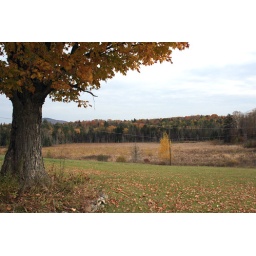
I love the mix of changing trees with pines in the background, with the tree looming over it all up front.